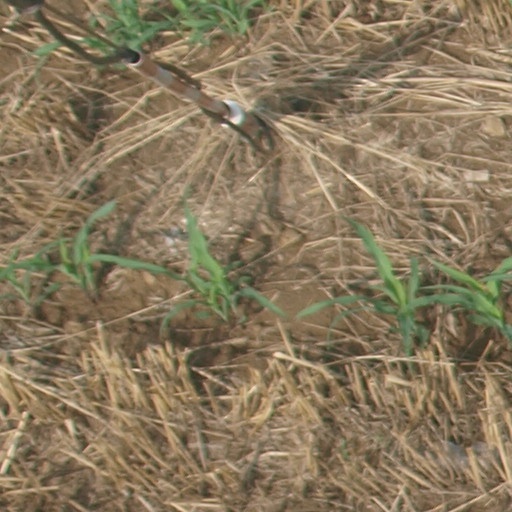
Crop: maize; corn